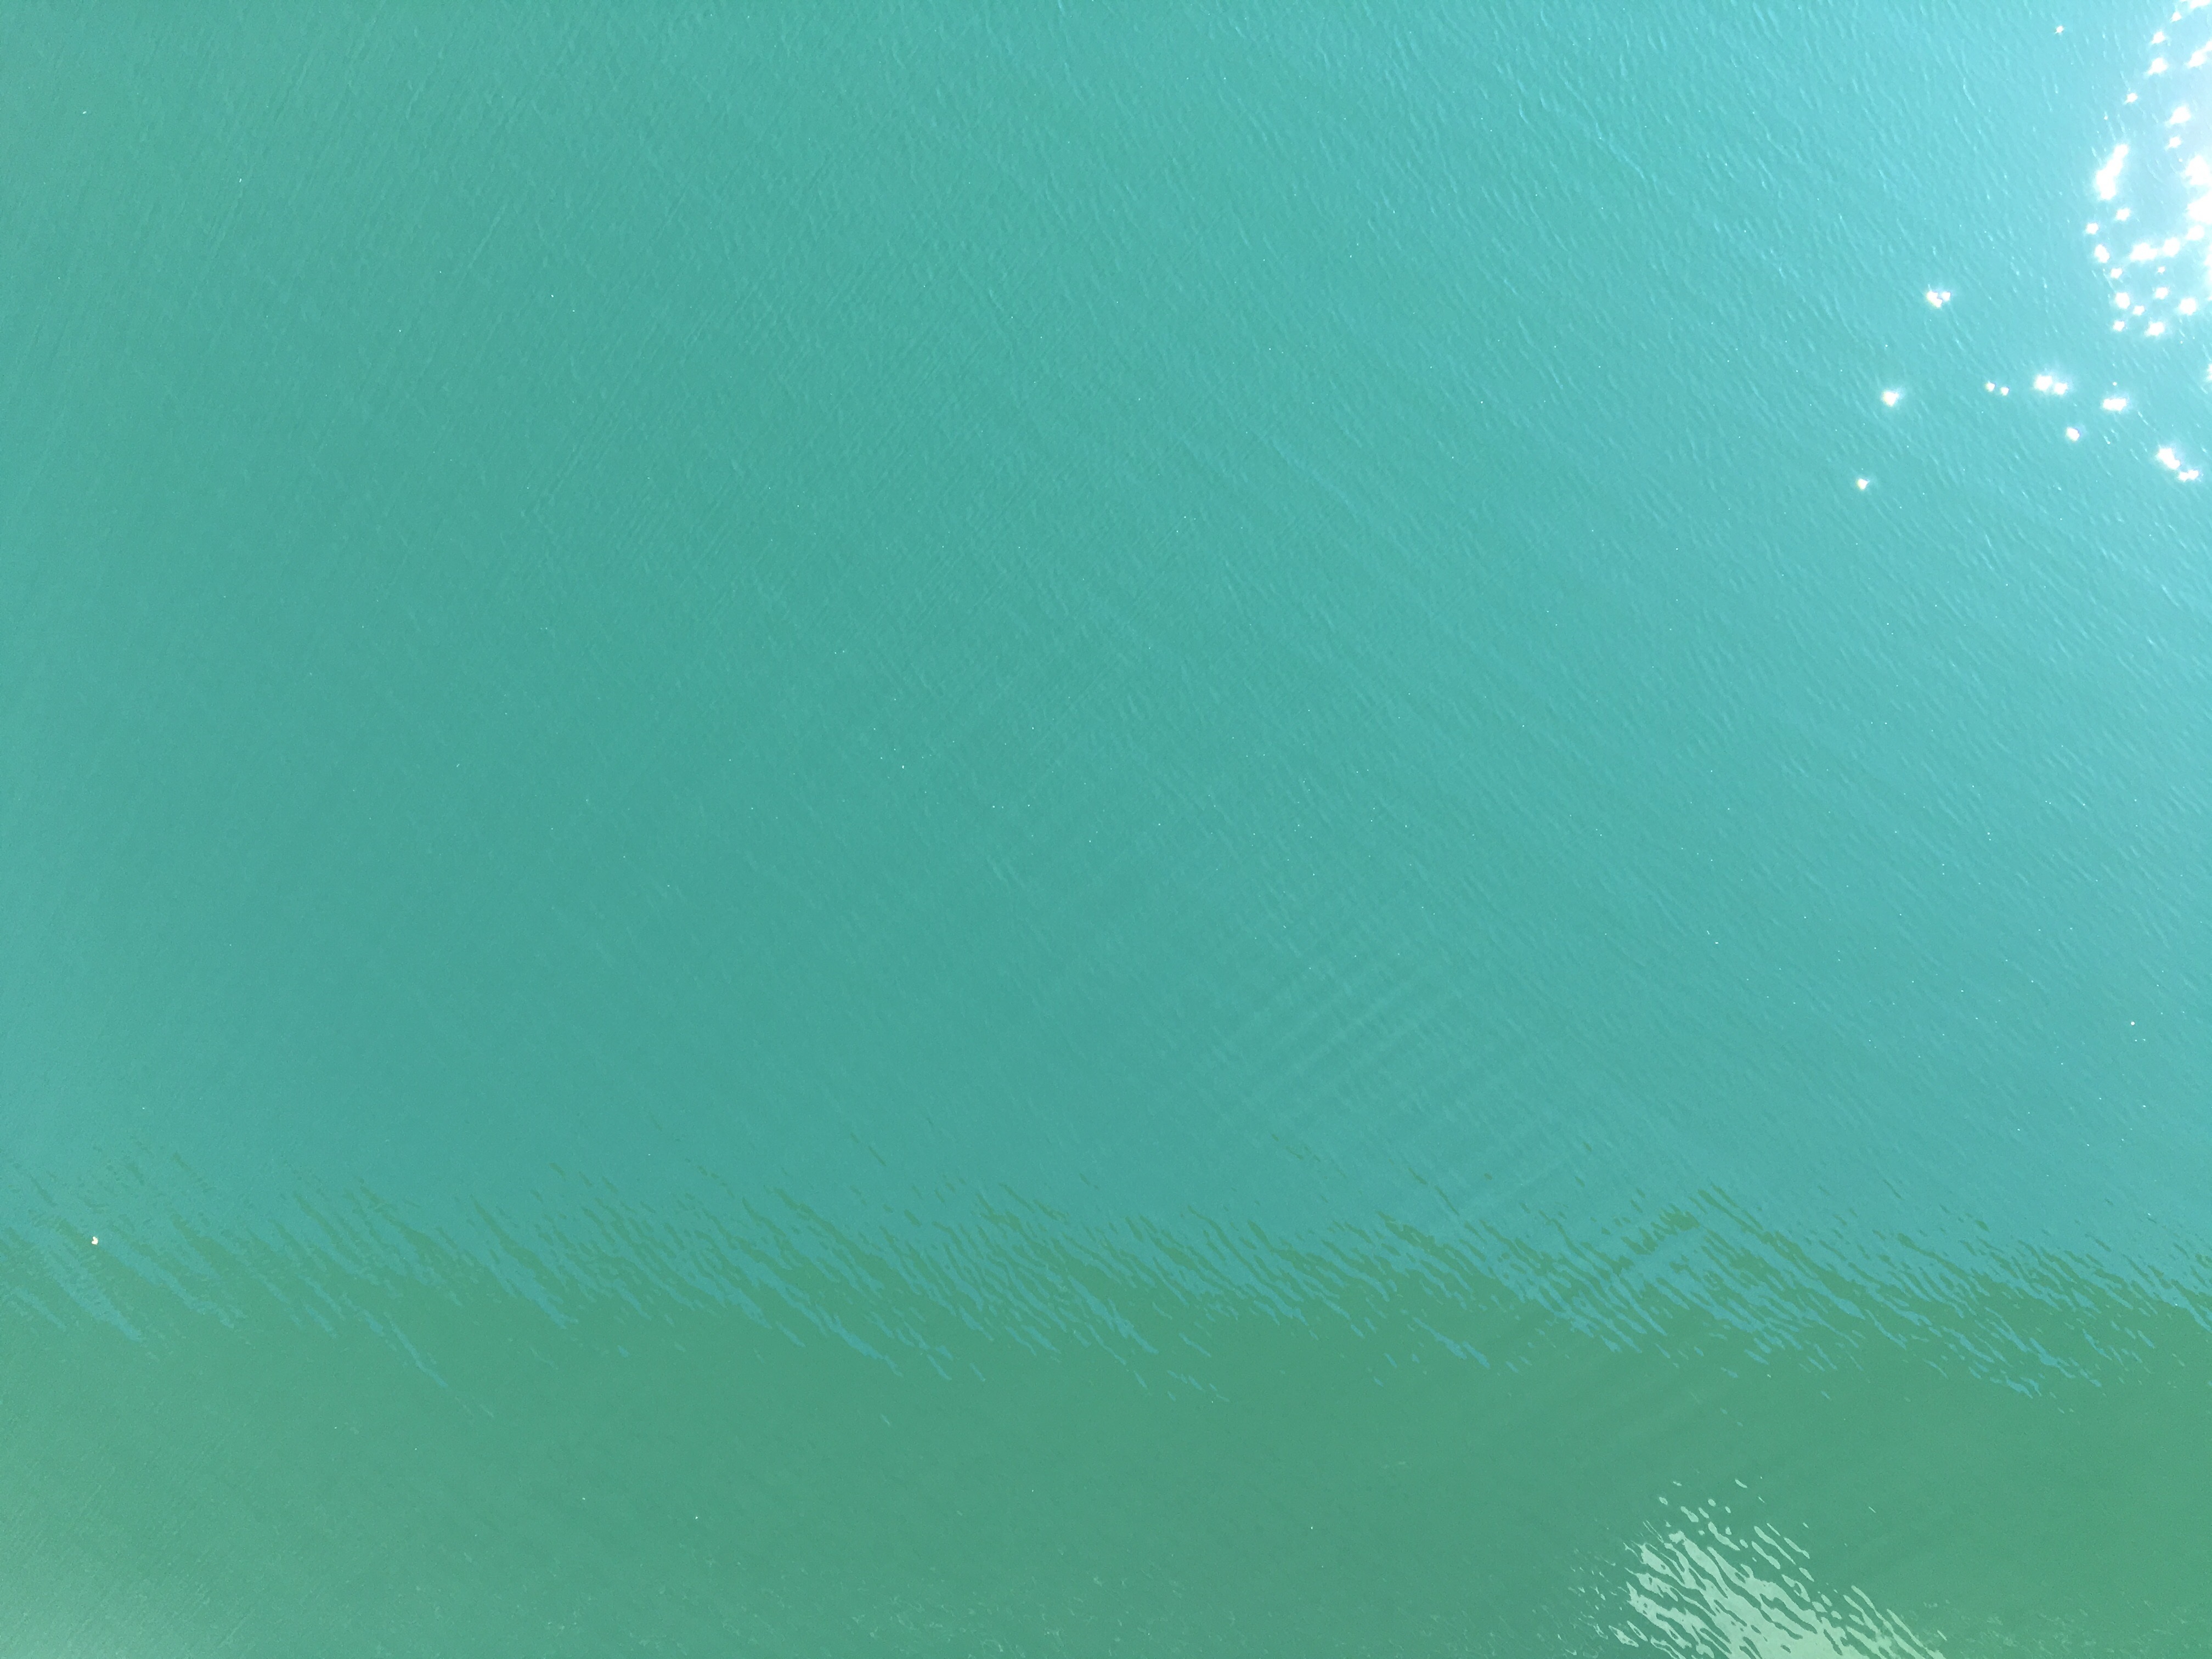
texture, wave, underwater, line, green, blue, circle, aqua, computer wallpaper